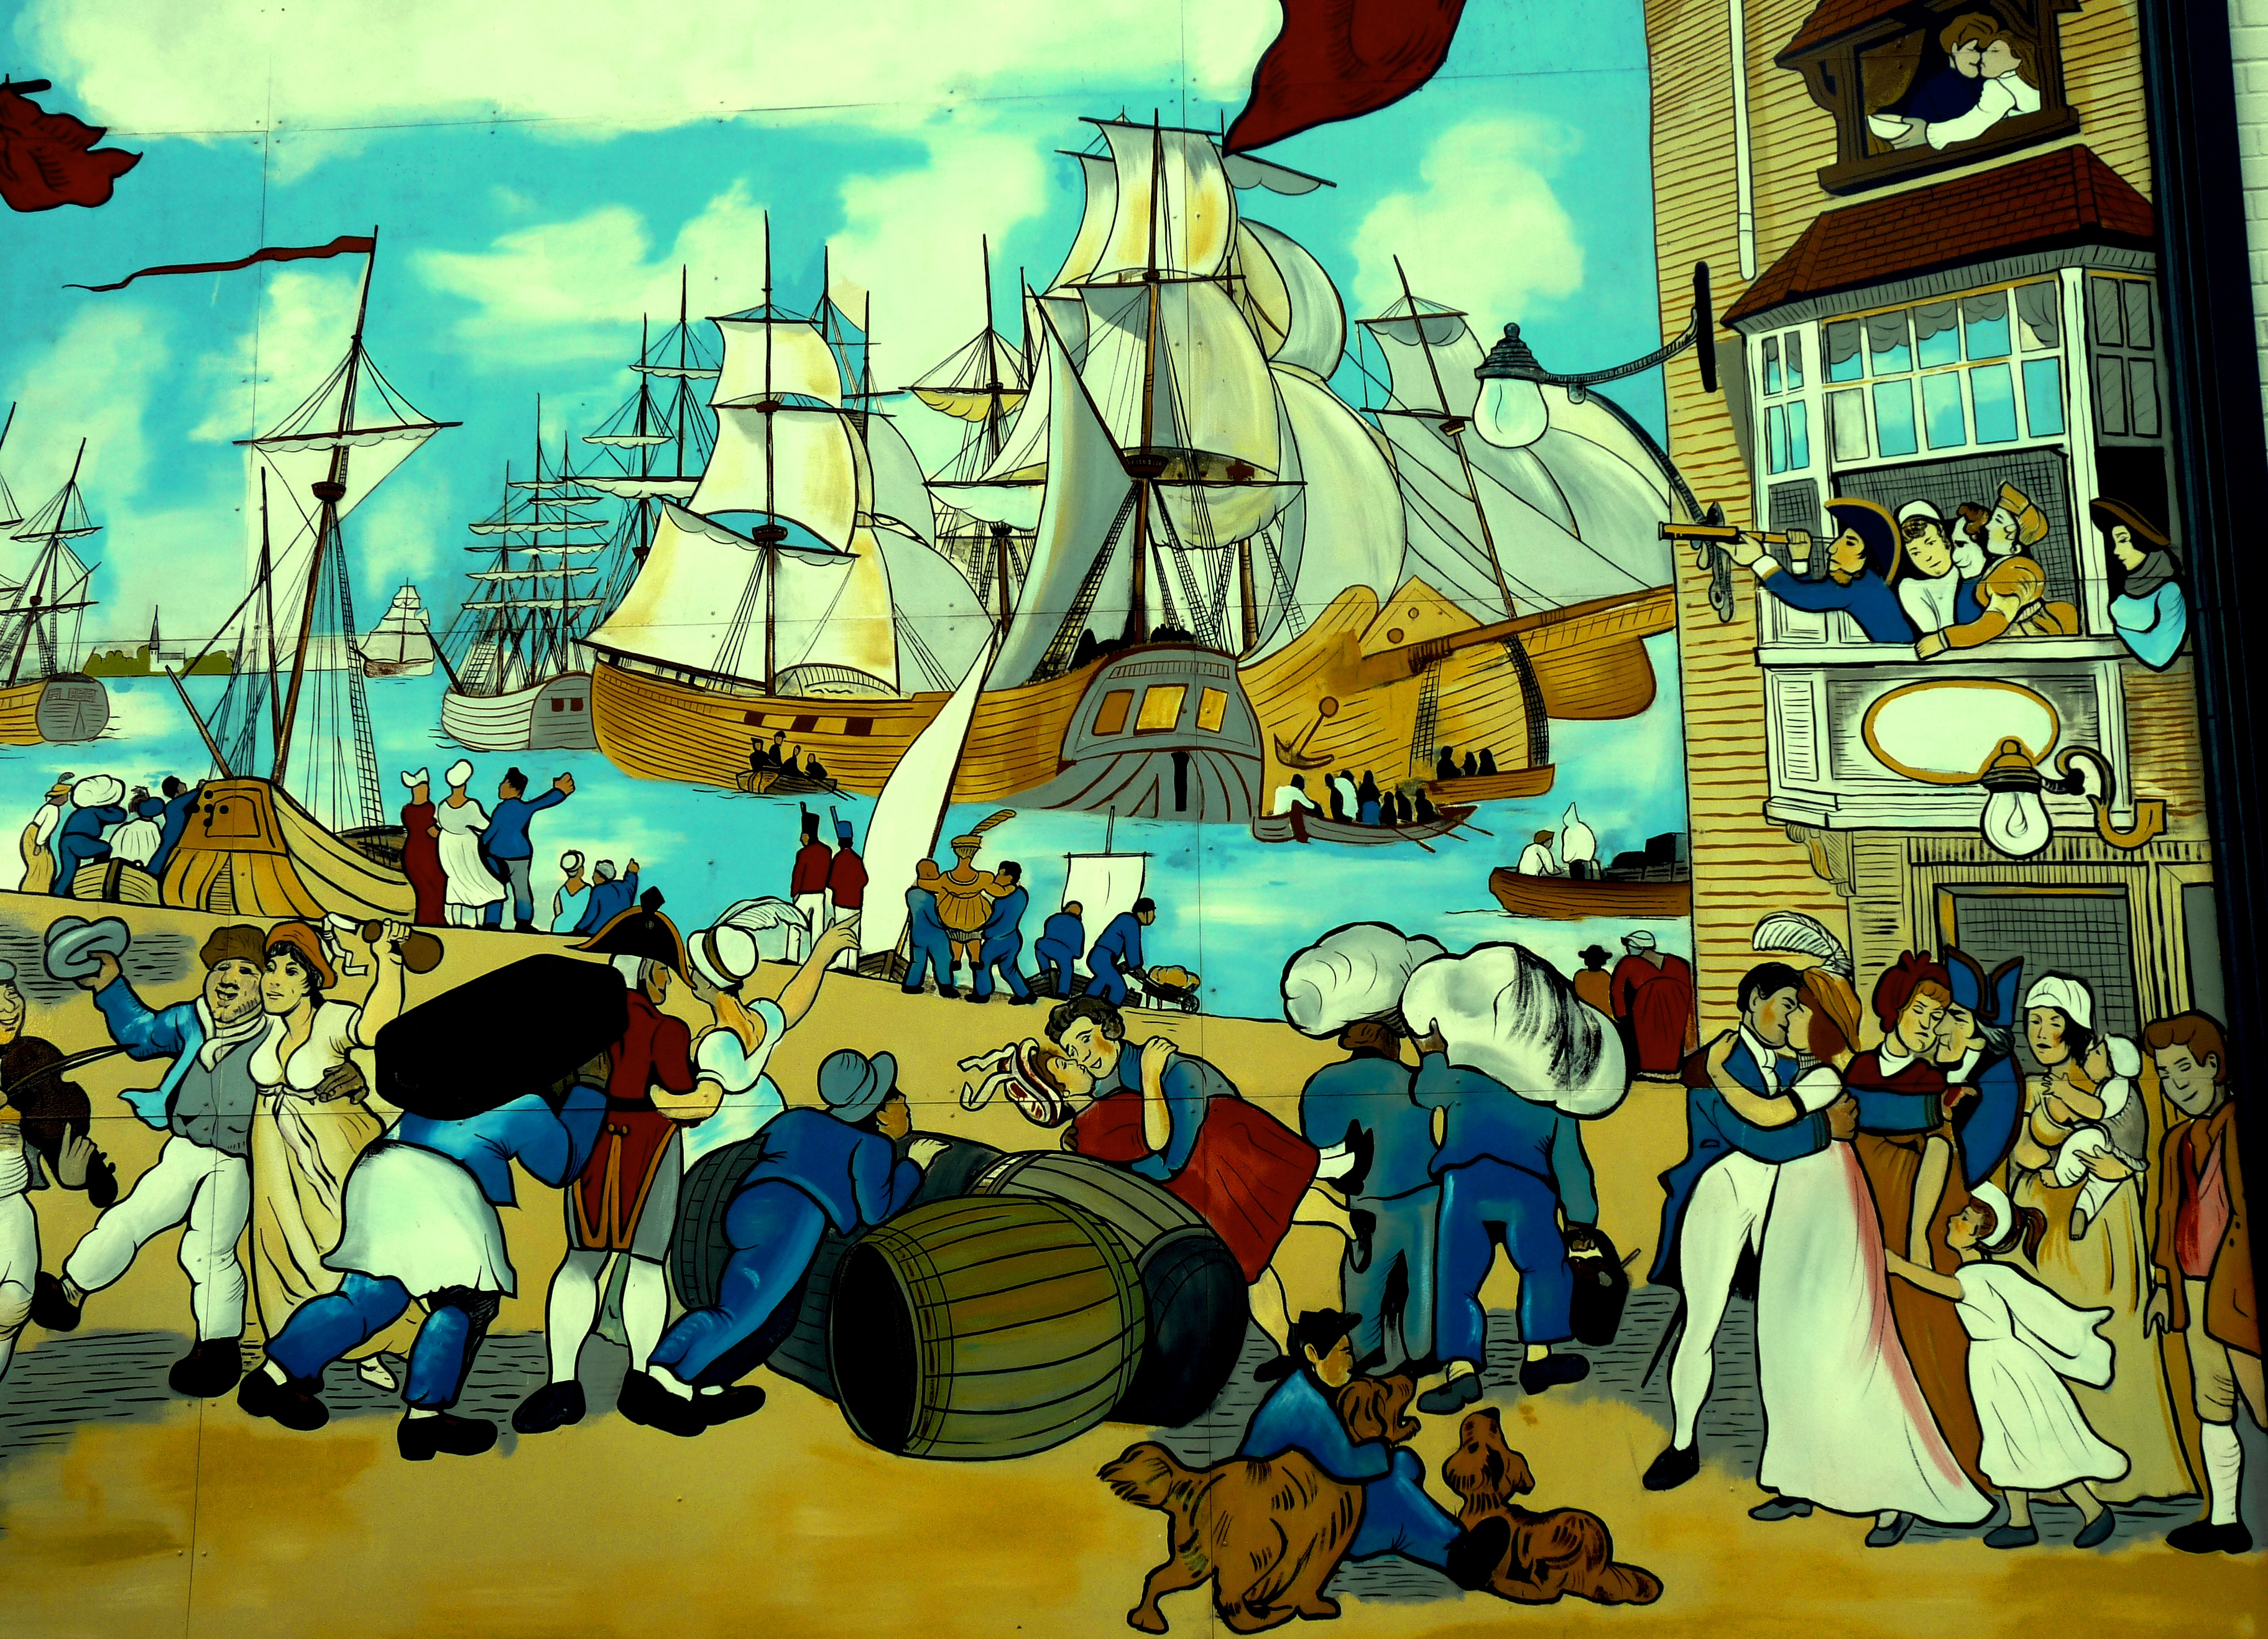
light, graffiti, painting, colour, sculpture, art, illustration, streetart, comics, grafitti, anawesomeshot, portsmouth